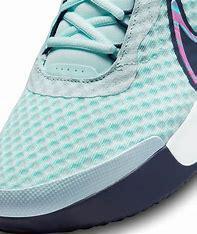
Brand: Nike
Model: Court Zoom Pro